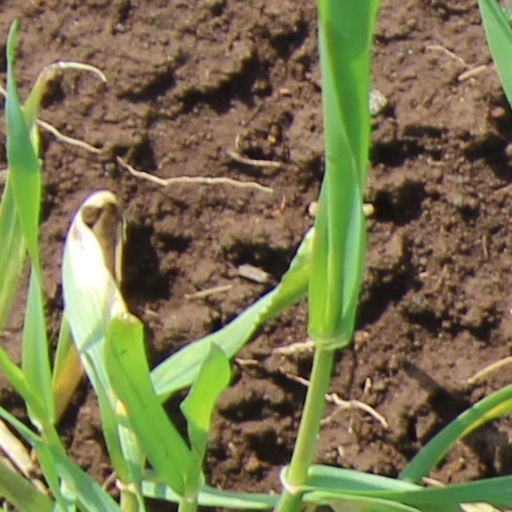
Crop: wheat